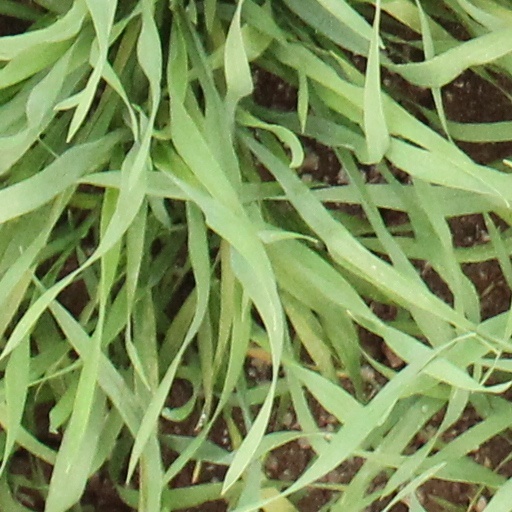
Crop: wheat